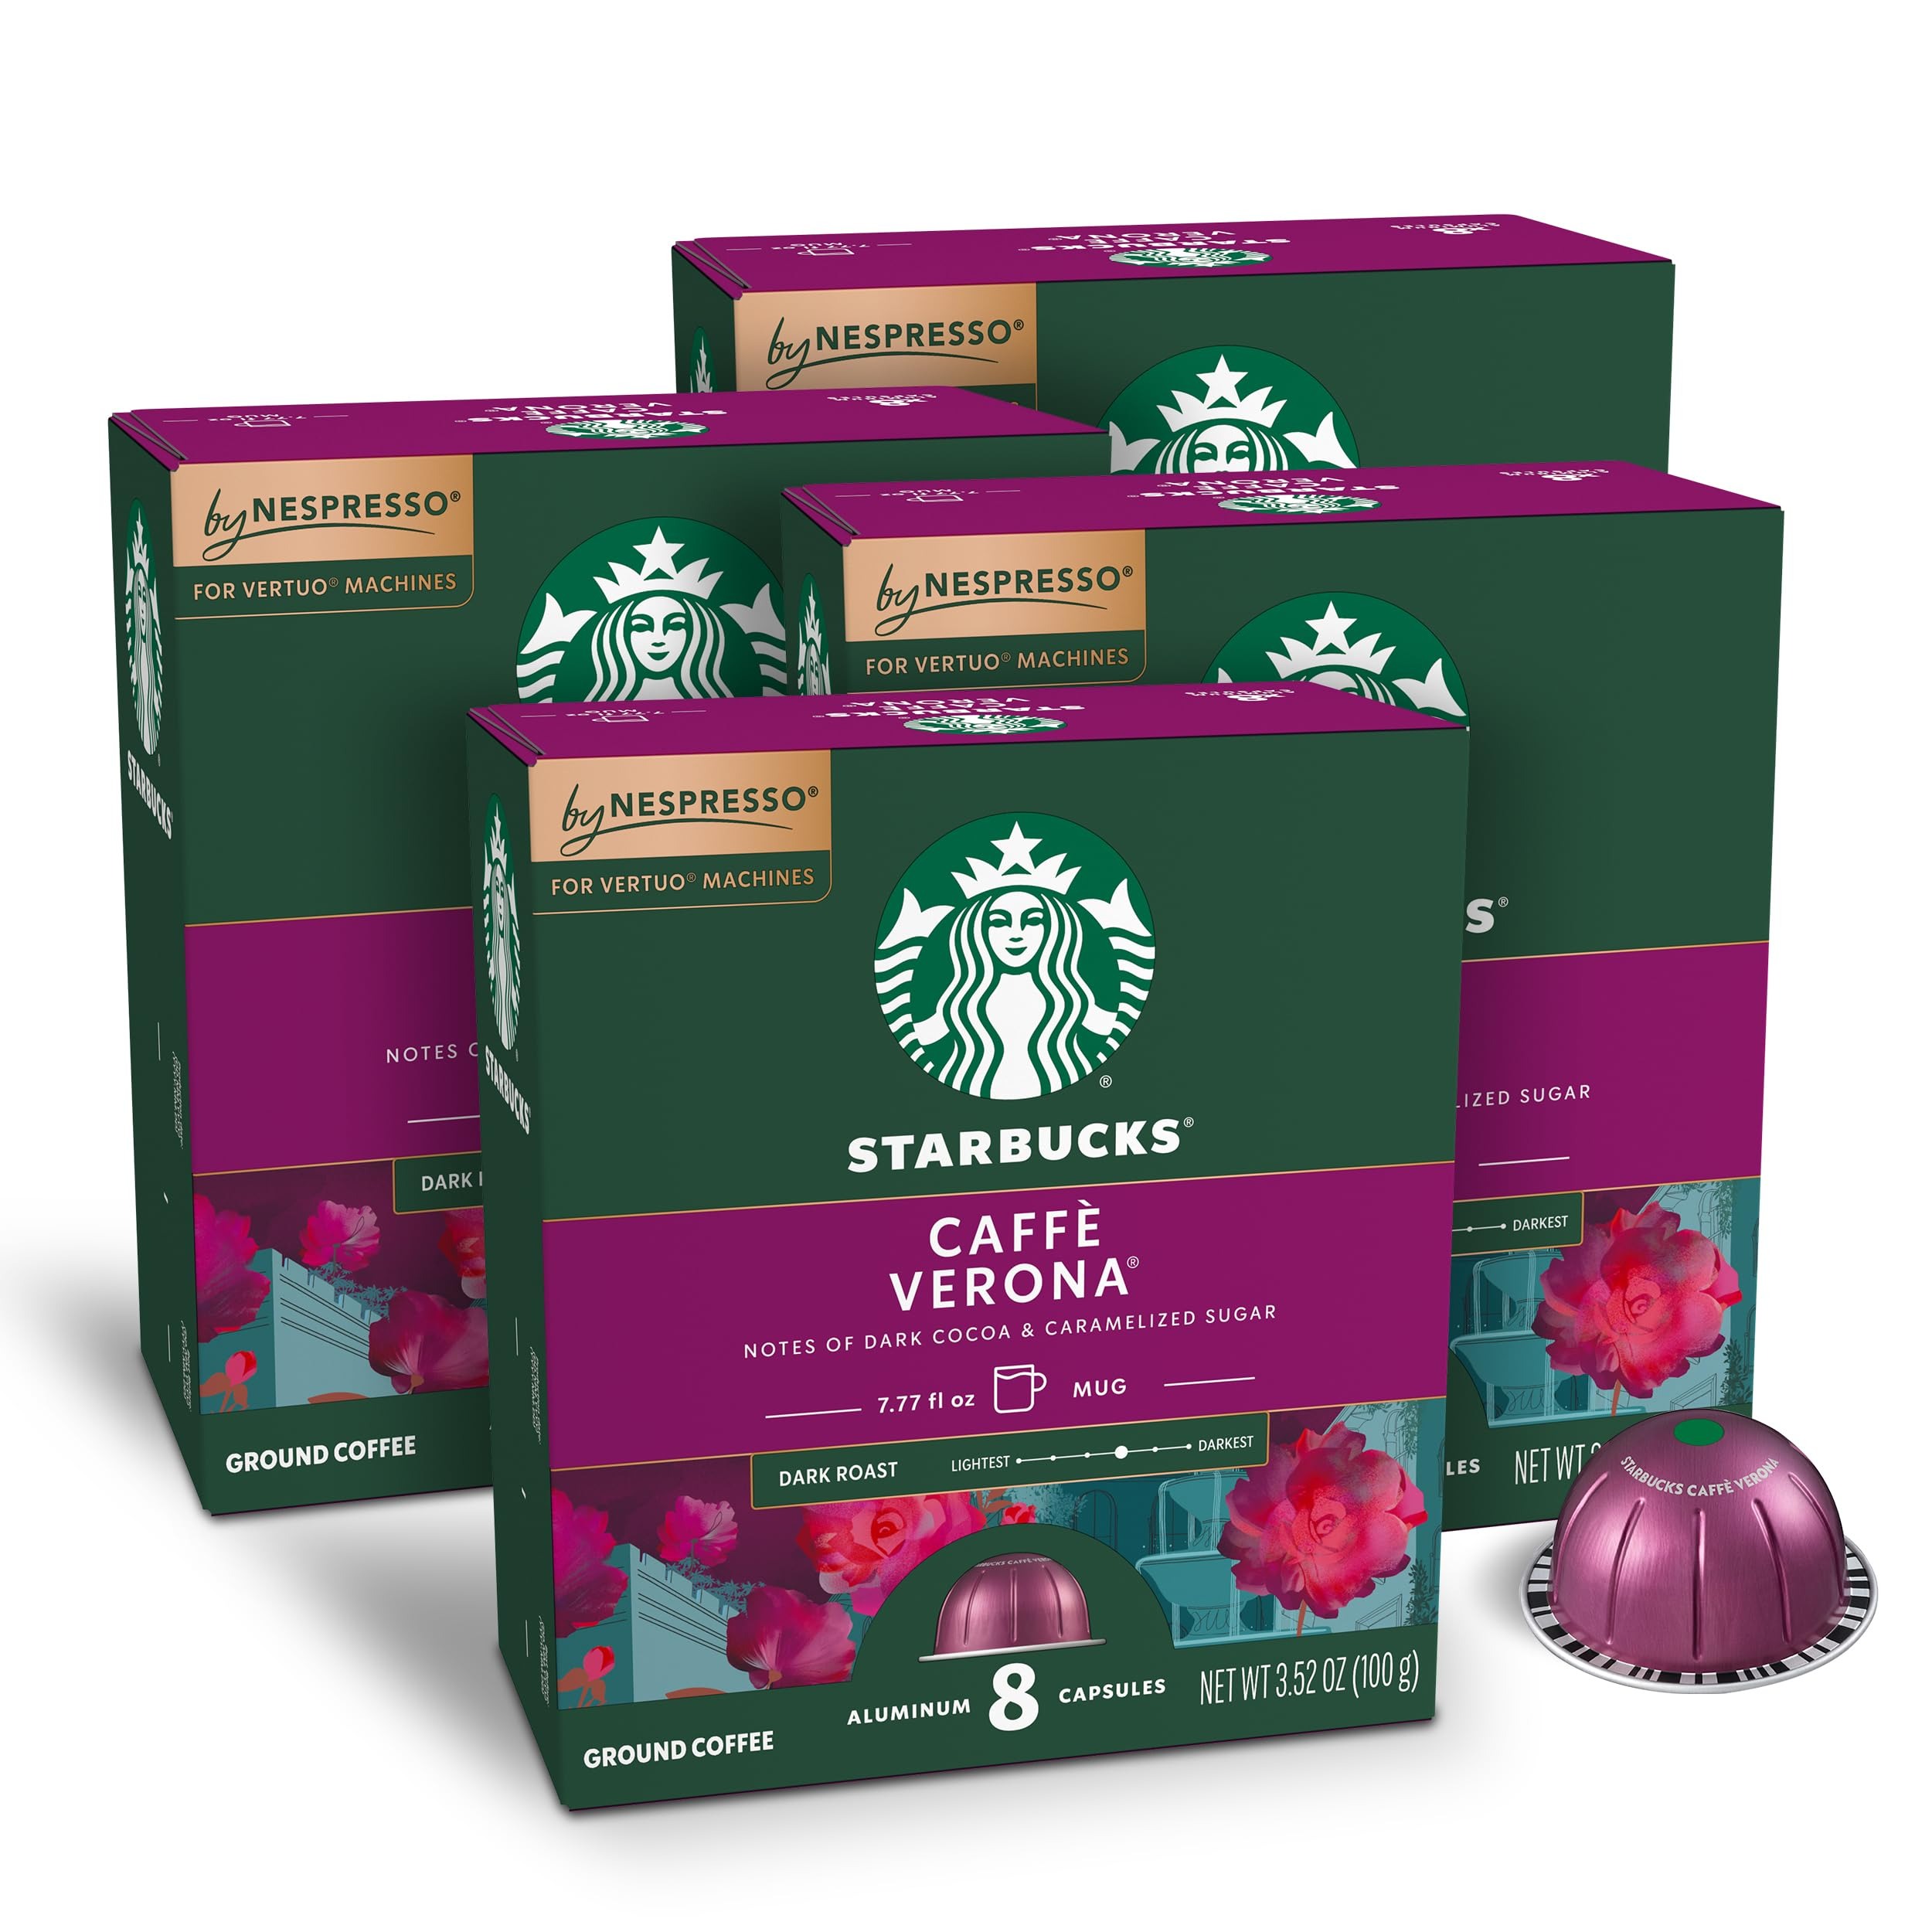
Item Name: Starbucks by Nespresso Vertuo, Caffè Verona Dark Roast Coffee, 32-count Coffee Pods, Brews 7.8 oz.
Bullet Point 1: INCLUDES: Enjoy the Starbucks coffee you love with four boxes of 8 capsules of Starbucks Caffè Verona dark roast coffee for a total of 32 capsules for Nespresso Vertuo machines
Bullet Point 2: INSPIRED TASTES: This dark-roast coffee has a profile level intensity of 10 and is roasty sweet with notes of dark cocoa
Bullet Point 3: BREW SIZE: Each Starbucks capsule for Nespresso Vertuo machines easily brews a 7.77 fluid ounce mug
Bullet Point 4: STARBUCKS QUALITY AT HOME: Starbucks capsules for Nespresso Vertuo machines contain the high-quality Starbucks coffee that you know and love
Bullet Point 5: RECYCLABLE: Starbucks by Nespresso capsules are made from aluminum and fully recyclable through the Nespresso recycling program
Bullet Point 6: VERTUO MACHINES: Starbucks by Nespresso capsules are developed with Nespresso to work perfectly with the Vertuo system
Value: 32.0
Unit: Count

Price: 47.955